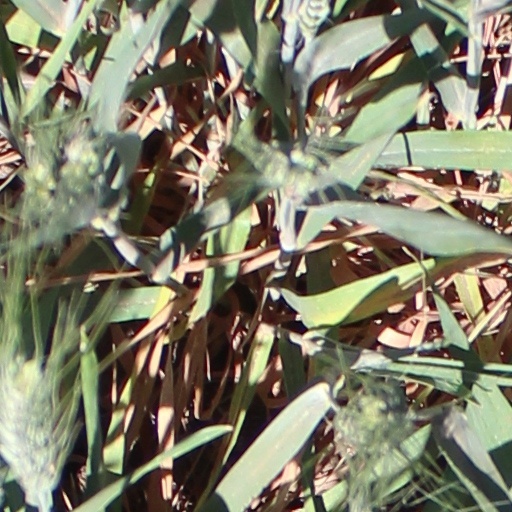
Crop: wheat